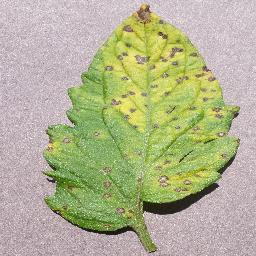
Label: Tomato___Septoria_leaf_spot